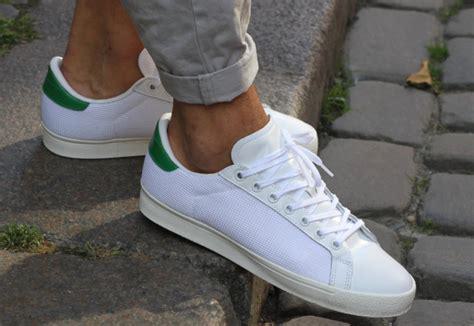
Brand: Adidas
Model: Rod Laver